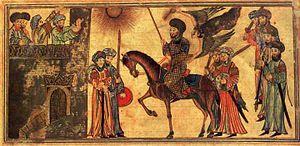
Cette page concerne l'année 625 du calendrier julien.